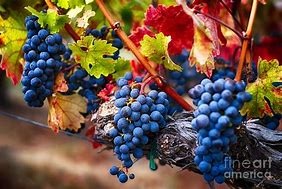
Label: grape